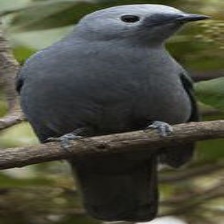
Species: GREY CUCKOOSHRIKE
Scientific name: CORACINA CAESIA